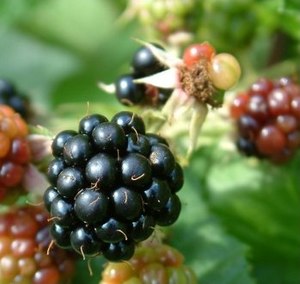
Anthocyanin
Brombær er stærkt farvet af anthocyaniner
Anthocyaniner er en stor gruppe farvestoffer, som tilhører gruppen af flavonoider, bestående af en flavonon-del og en kulhydrat-del. Farvestofferne optræder i mange rød-blå nuancer og findes vidt udbredt i planteriget som vandopløselige pigmenter. Farvestoffernes nuancer afhængiger af den kemiske struktur og surhedgraden i plantevævet.